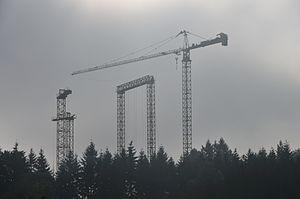
Grues de chantier, La Clayette, Saône-et-Loire, France
La Clayette est une commune française située dans le département de Saône-et-Loire en région Bourgogne-Franche-Comté.